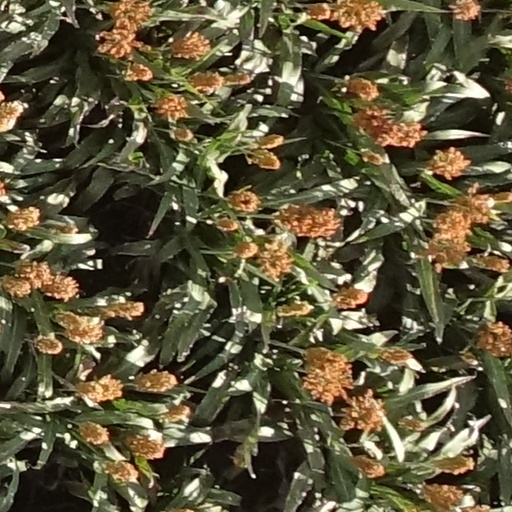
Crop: sorghum